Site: brandenburg
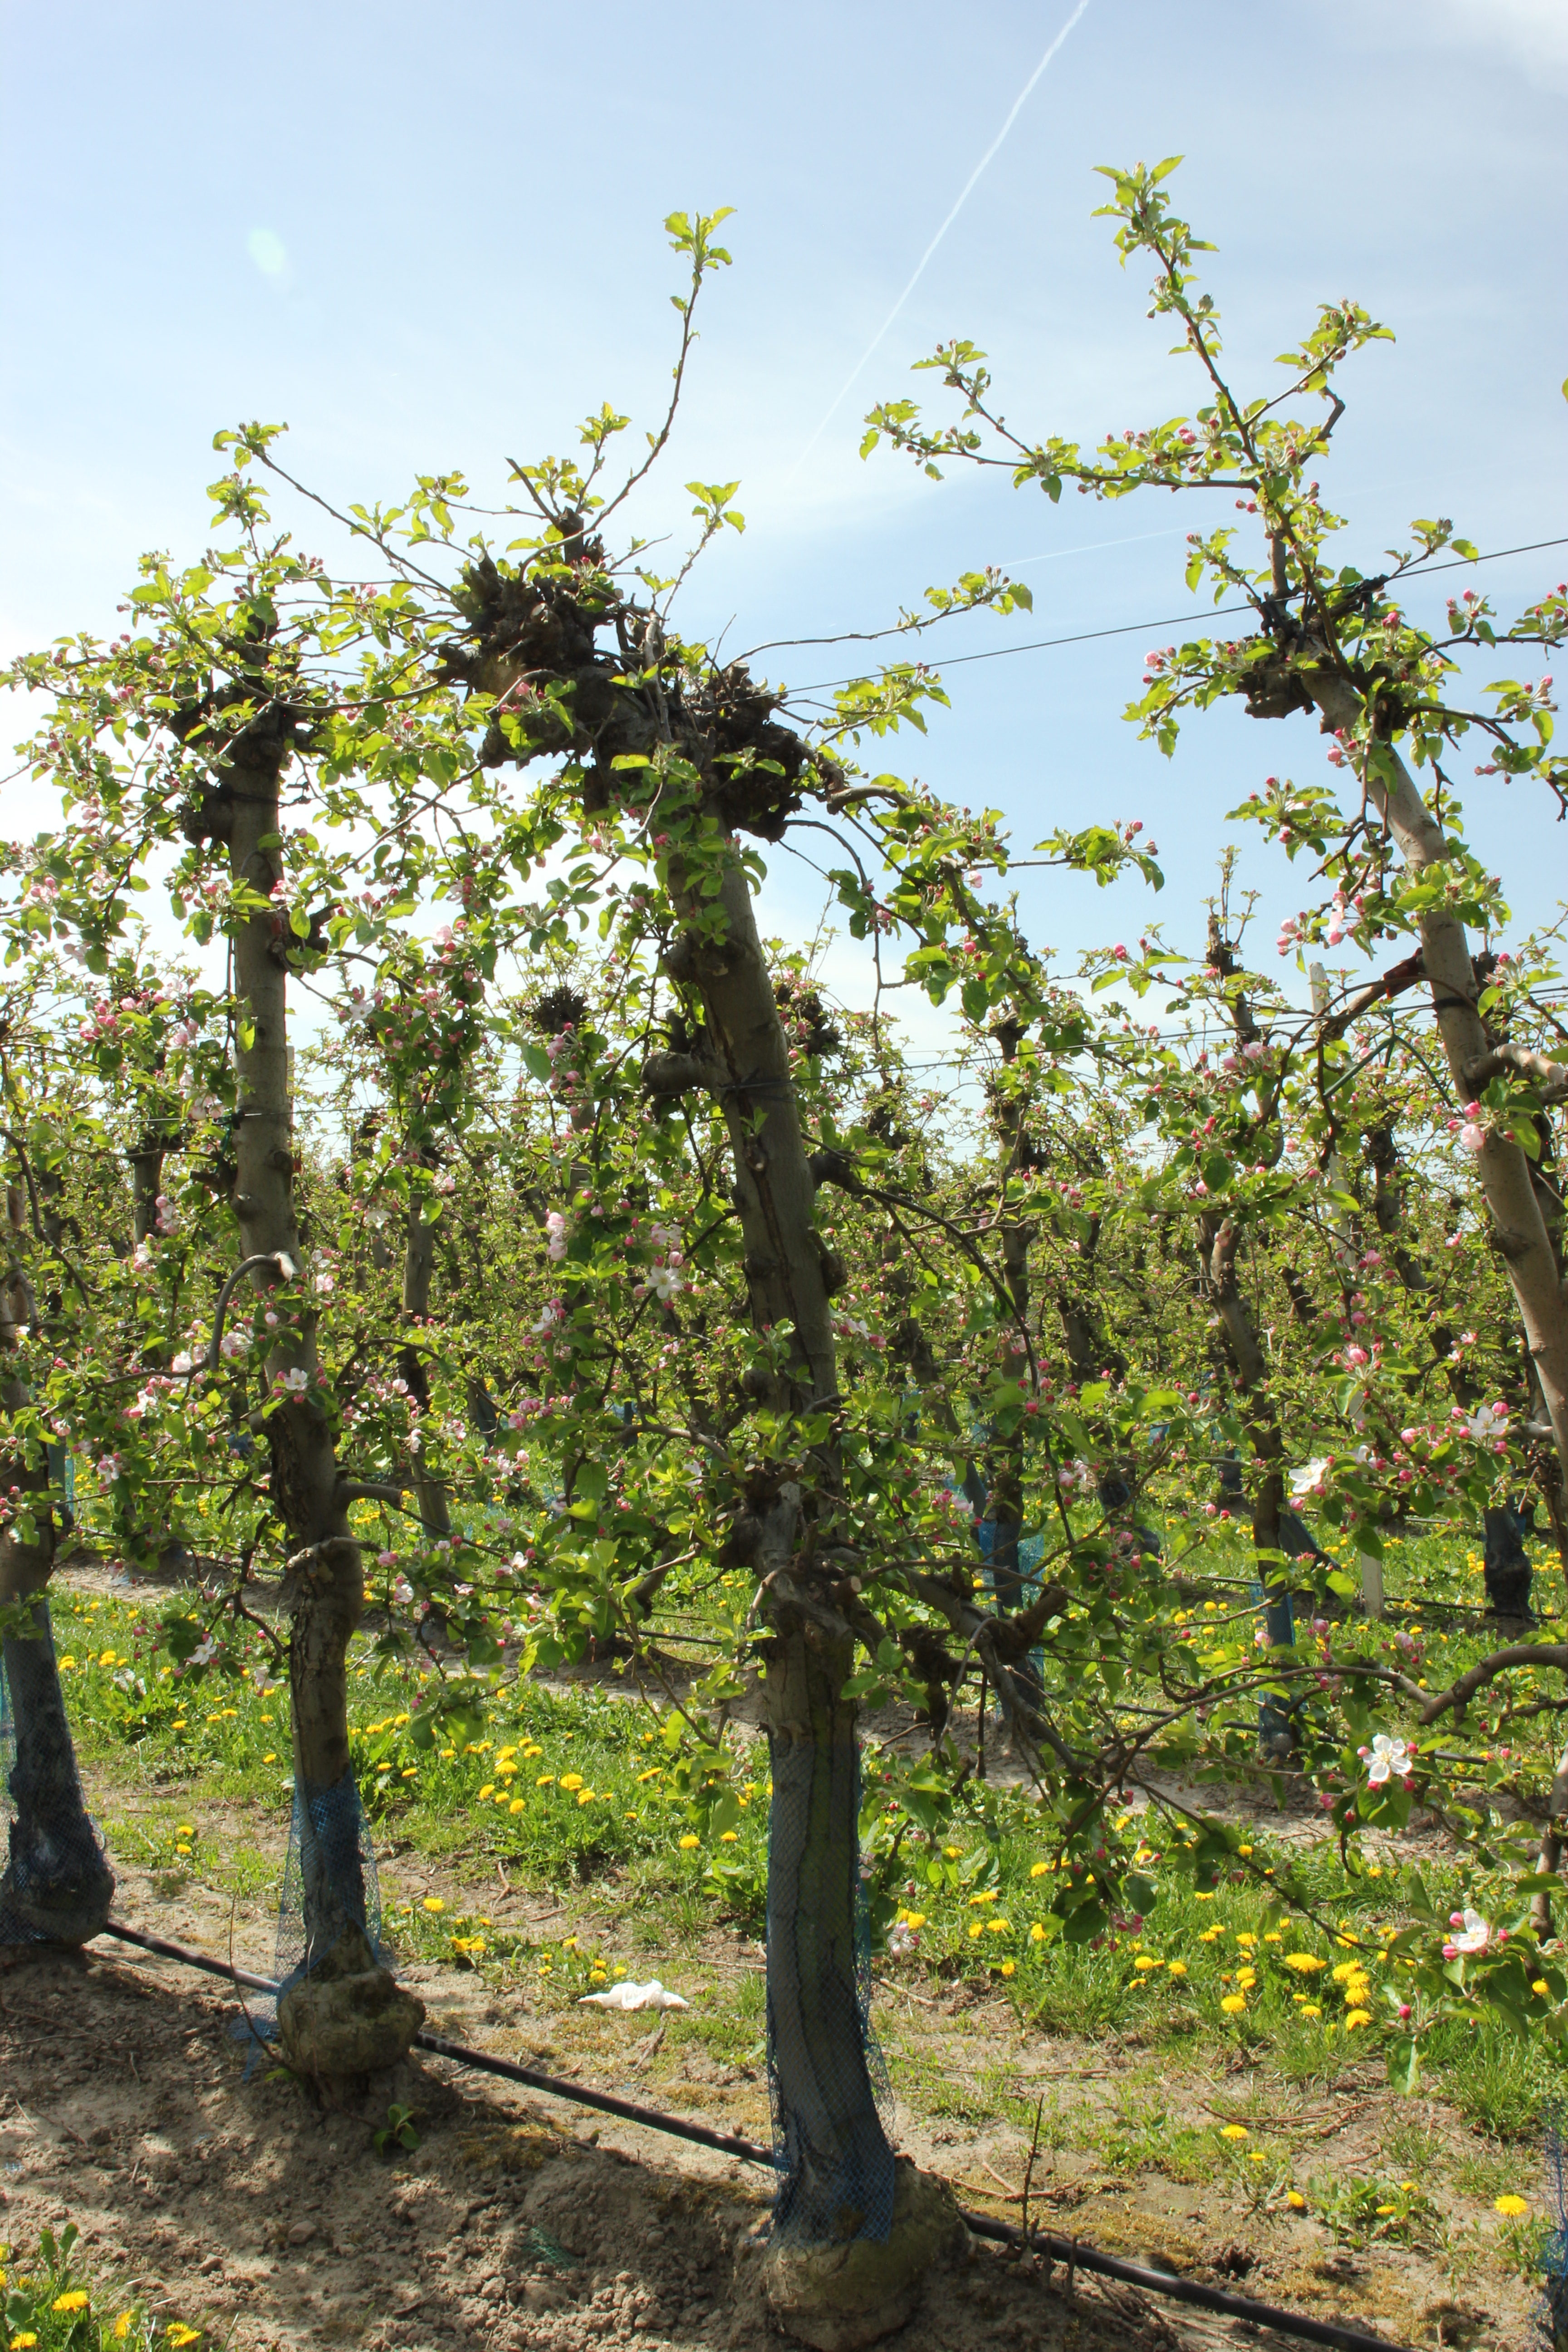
Growth stage (BBCH 57): Inflorescence emergence